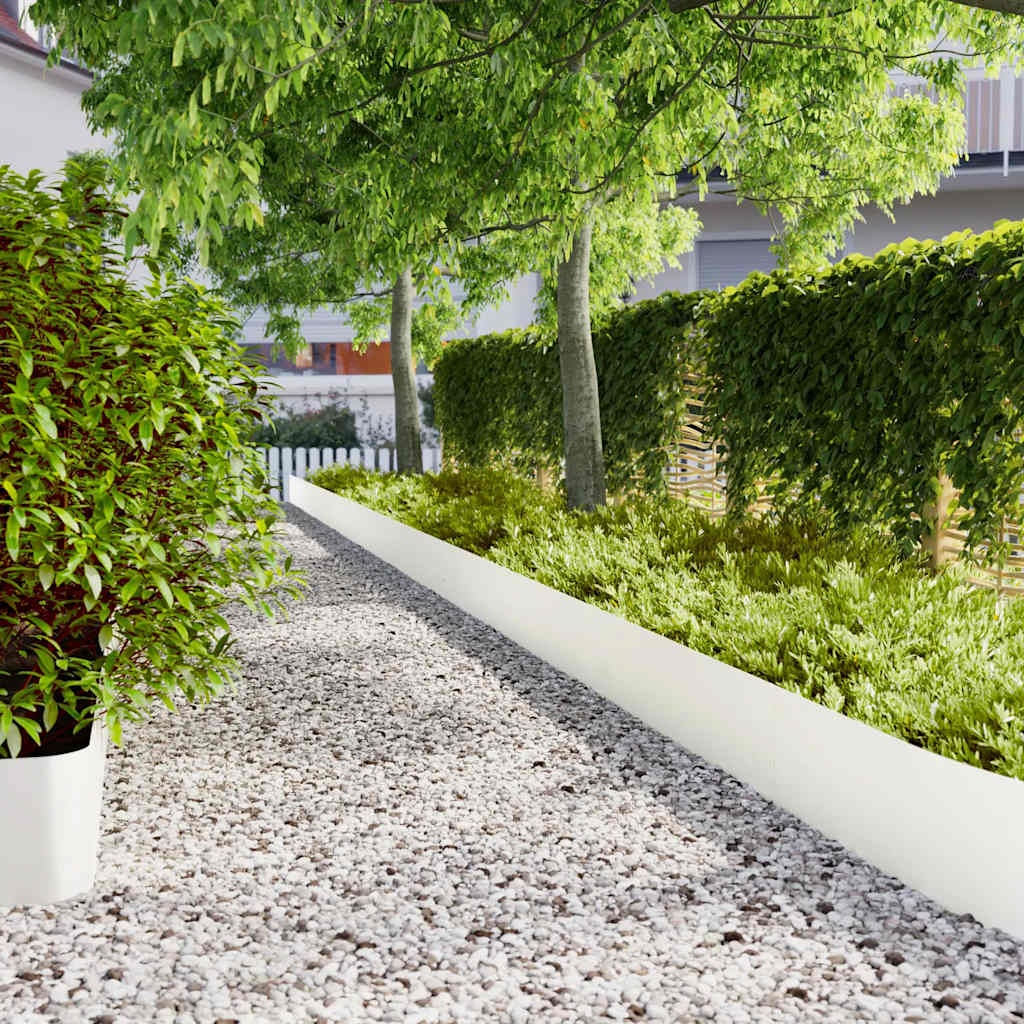
Gazonranden 20 st 25x103 cm koudgewalst staal wit
Deze gazonranden creëren duidelijke grenzen voor tuinen, paden, gazons en binnenplaatsen, voorkomen dat graswortels zich verspreiden in bloembedden en voegen visuele charme toe aan je landschap. Robuust en stabiel: koudgewalst staal is een soort koolstofarm staal dat wordt geproduceerd met behulp van het "koudwalsproces" en wordt verwerkt bij bijna normale kamertemperatuur. Koudgewalst staal heeft een gladder oppervlak, een hogere sterkte en een hogere precisie. Snelle en eenvoudige verbinding: Dankzij het slimme verbindingssysteem zijn de randsegmenten eenvoudig en zonder gereedschap aan elkaar te koppelen. Flexibel ontwerp: deze stalen tuinrand heeft een uitzonderlijke taaiheid, waardoor u hem moeiteloos kunt buigen om bij de rondingen van uw tuin te passen. Brede toepassingen: deze veelzijdige gazonrand wordt veel gebruikt in buitenruimtes zoals tuinen, binnenplaatsen, bosgebieden, paden, opritten, bloembedden en meer. Kleur: wit Materiaal: koudgewalst staal Afmetingen (elk): 25 x 103 cm (H x L) Montage vereist: ja Levering bevat: 20 x gazonrand
Brand: vidaXL
Category: Hardware > Fencing & Barriers > Garden Borders & Edging > Edging